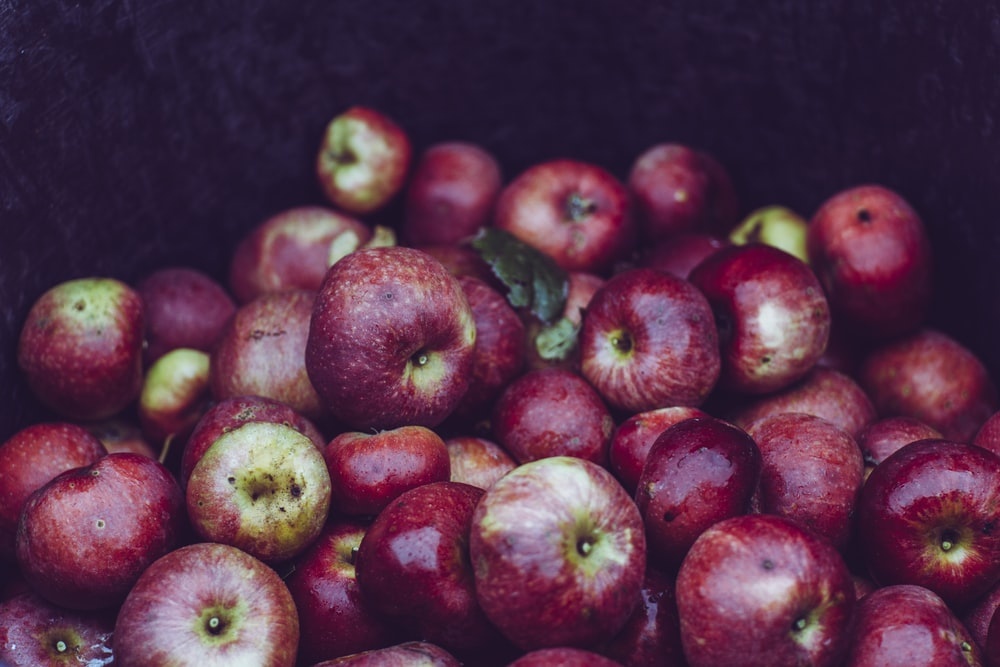
Label: apple